Silverstone Circuit

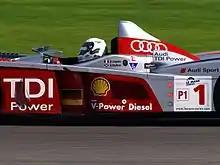
Allan McNish driving the Audi R10 during the 2008 Le Mans Series race

Following Hamilton's victory in the 2007 Canadian Grand Prix, Silverstone reported that ticket sales had "gone through the roof"; circuit director Ian Phillips added, "we haven't seen this level of interest since Mansell-mania in the late 80s and early 90s". Hamilton qualified his McLaren on pole. However, race day saw Räikkönen move ahead during the first round of pit stops. The other McLaren driver, Alonso, finished second.